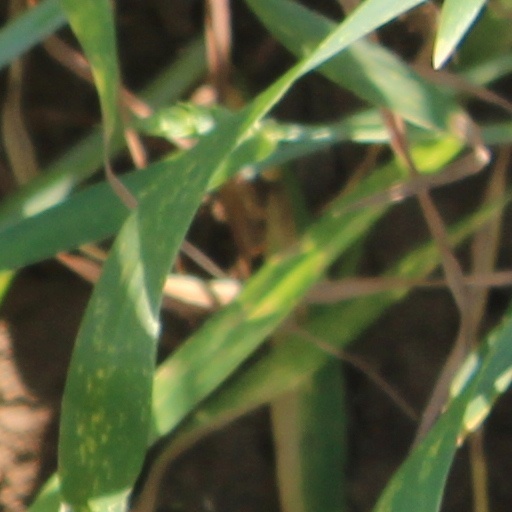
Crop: wheat